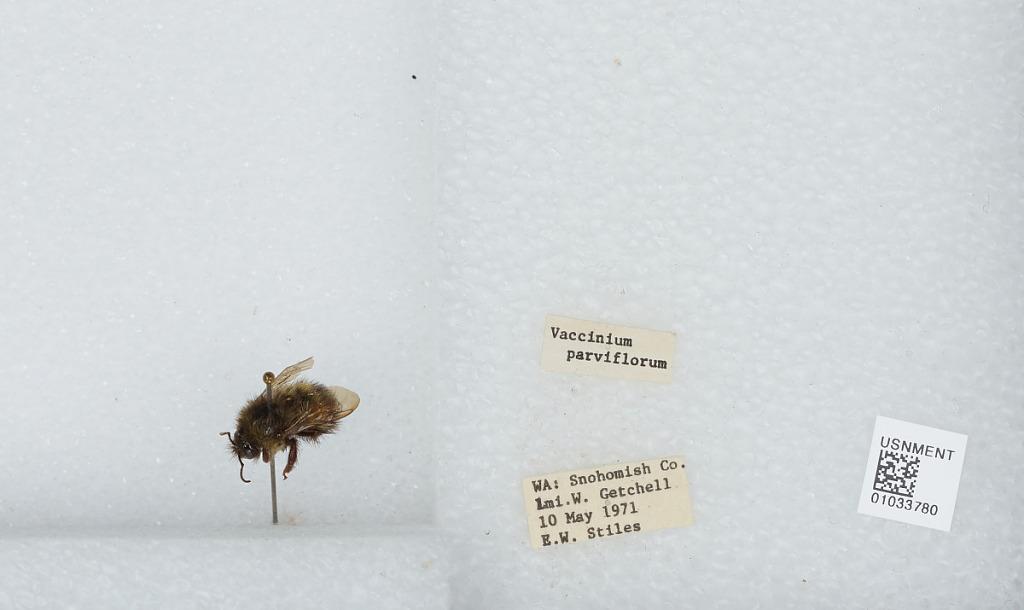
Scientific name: Bombus (Pyrobombus) sitkensis Nylander
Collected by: E. Stiles
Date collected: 1971-5-10
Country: United States
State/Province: Washington
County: Snohomish
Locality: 1 mile west of Getchell
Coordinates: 48.0722, -122.119